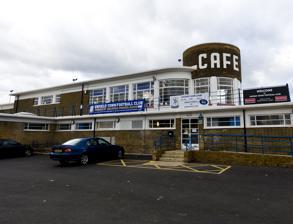
Building: Queen Elizabeth II Stadium (Enfield)
Country: United Kingdom
Year built: 1953
Queen Elizabeth II Stadium Location Donkey Lane, Enfield, London, England Coordinates 51°39′33″N 00°03′50″W / 51.65917°N 0.06389°W / 51.65917; -0.06389 Owner Enfield Council Capacity 2,500 Opened 1953 Tenants Enfield Town Enfield and Haringey London Skolars (2014) Enfield Borough (2016–2018) New Salamis The Queen Elizabeth II Stadium is a multi-use sports venue in Enfield , London . Built initially as a venue for athletics , in 2011 a three-year refurbishment was completed to allow the stadium to be used for football . The Stadium is a Grade II Listed Building . History In 1939, construction of a new sports venue for Enfield began. The centerpiece was an athletics stadium, with additional space on the site for ball sports and a swimming pool . Due to the Second World War , work on the site was suspended, with the stadium not being completed until 1953. The athletics stadium, named after Queen Elizabeth II for her Silver Jubilee in 1977, was used as a training venue by a number of significant British athletes, including Sebastian Coe , Daley Thompson and Linford Christie , all of whom won Olympic titles . By 2008, the venue had fallen into disuse. Enfield Town F.C. , which had been formed in 2001, and who had been groundsharing with Brimsdown Rovers , came to an agreement with Enfield Council to refurbish the stadium for use as a multi-use venue, with the track being resurfaced and the stadium brought up to the standard required for football in the Isthmian League . Enfield Town moved to their new stadium in 2011, with their first official game taking place against a Tottenham Hotspur XI . In 2014 , during upgrades to the New River Stadium , the London Skolars played six home games at the QEII stadium during the second half of the rugby league season. In 2018, the stadium was one of the venues for the 2018 ConIFA World Football Cup , with ten games played there: six group games, and four in the knockout round, including the final on 9 June 2018. In 2024, the stadium was temporarily renamed in honour of founder chairman Dave Bryant, becoming The Dave Bryant Stadium until the end of the 2023/24 season, in which Enfield Town won promotion to the National League South for the first time. Facilities Queen Elizabeth II Stadium The main element part of the stadium is the pavilion, completed in 1953. This is a Grade II listed building built in Art Deco style, and serves as the clubhouse, main stand and changing rooms. Butler's Bar serves fans on matchdays. Opposite the main stand is a second, small seated stand, while behind each goal, inside the perimeter of the running track, are two covered terraces. The running track was reduced from eight lanes to six during the refurbishment from 2008 to 2010. The stadium also has a club shop. International football Year Date Team 1 Result Team 2 Attendance Part of 2018 31 May Abkhazia 3–0 Tibet 2018 ConIFA World Football Cup Group B 2018 31 May Northern Cyprus 1–1 Kárpátalja 2018 ConIFA World Football Cup Group B 2018 2 June Abkhazia 0–2 Kárpátalja 2018 ConIFA World Football Cup Group B 2018 2 June Northern Cyprus 3–1 Tibet 2018 ConIFA World Football Cup Group B 2018 3 June Northern Cyprus 2–2 Abkhazia 2018 ConIFA World Football Cup Group B 2018 3 June Western Armenia 4–0 Kabylie 2018 ConIFA World Football Cup Group D 2018 5 June Matabeleland 0–0 (3–4 on penalties) Kabylia 2018 ConIFA World Football Cup Placement Round 1 2018 7 June Tibet 1–8 Kabylia 2018 ConIFA World Football Cup Placement Round 2 2018 9 June Padania 0–0 (5–4 on penalties) Székely Land 2018 ConIFA World Football Cup Third-Place Play-Off 2018 9 June Kárpátalja 0–0 (3–2 on penalties) Northern Cyprus 2018 ConIFA World Football Cup Final References